Armenian Apostolic Church

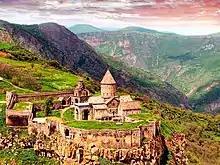
Tatev Monastery in Armenia, Syunik

The Armenian Apostolic Church has two patriarchates of high authority, both under the jurisdiction of the Catholicos of All Armenians: